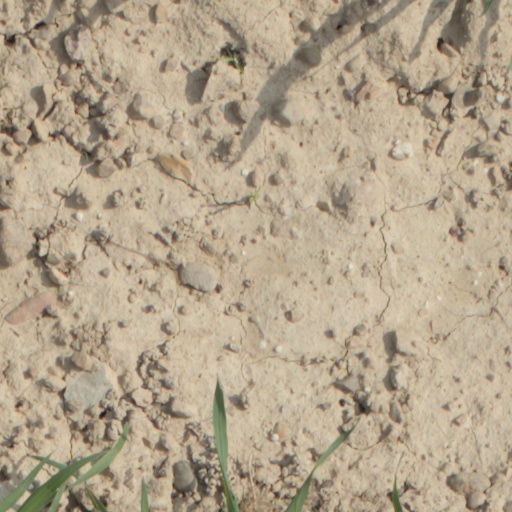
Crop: wheat